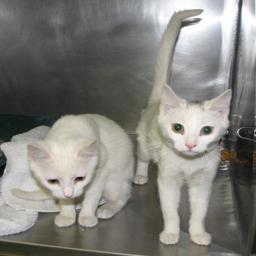
Animal: cats